Slip angle

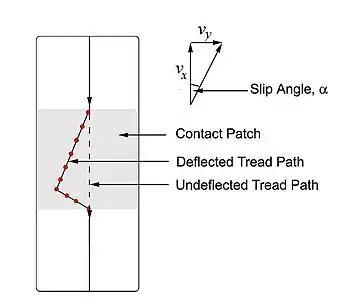
'Deflected' tread path, sideslip velocity and slip angle

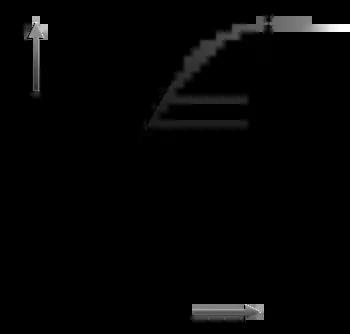
Graph of cornering force vs slip angle

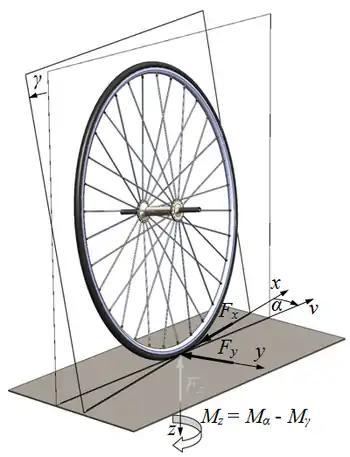
A coordinate system used for tire analysis by Pacejka and Cossalter. The origin is at the intersection of three planes: the wheel midplane, the ground plane, and a vertical plane aligned with the axle (not pictured). The x-axis is in the ground plane and the midplane and is oriented forward, approximately in the direction of travel; the y-axis is also in the ground plane and rotated 90º clockwise from the x-axis when viewed from above; and the z-axis is normal to the ground plane and downward from the origin. Slip angle formula_1 and camber angle formula_2 are also shown.

In vehicle dynamics, slip angle or sideslip angle is the angle between the direction in which a wheel is pointing and the direction in which it is actually traveling (i.e., the angle between the forward velocity vector formula_3 and the vector sum of wheel forward velocity formula_3 and lateral velocity formula_5, as defined in the image to the right). This slip angle results in a force, the cornering force, which is in the plane of the contact patch and perpendicular to the intersection of the contact patch and the midplane of the wheel. This cornering force increases approximately linearly for the first few degrees of slip angle, then increases non-linearly to a maximum before beginning to decrease.